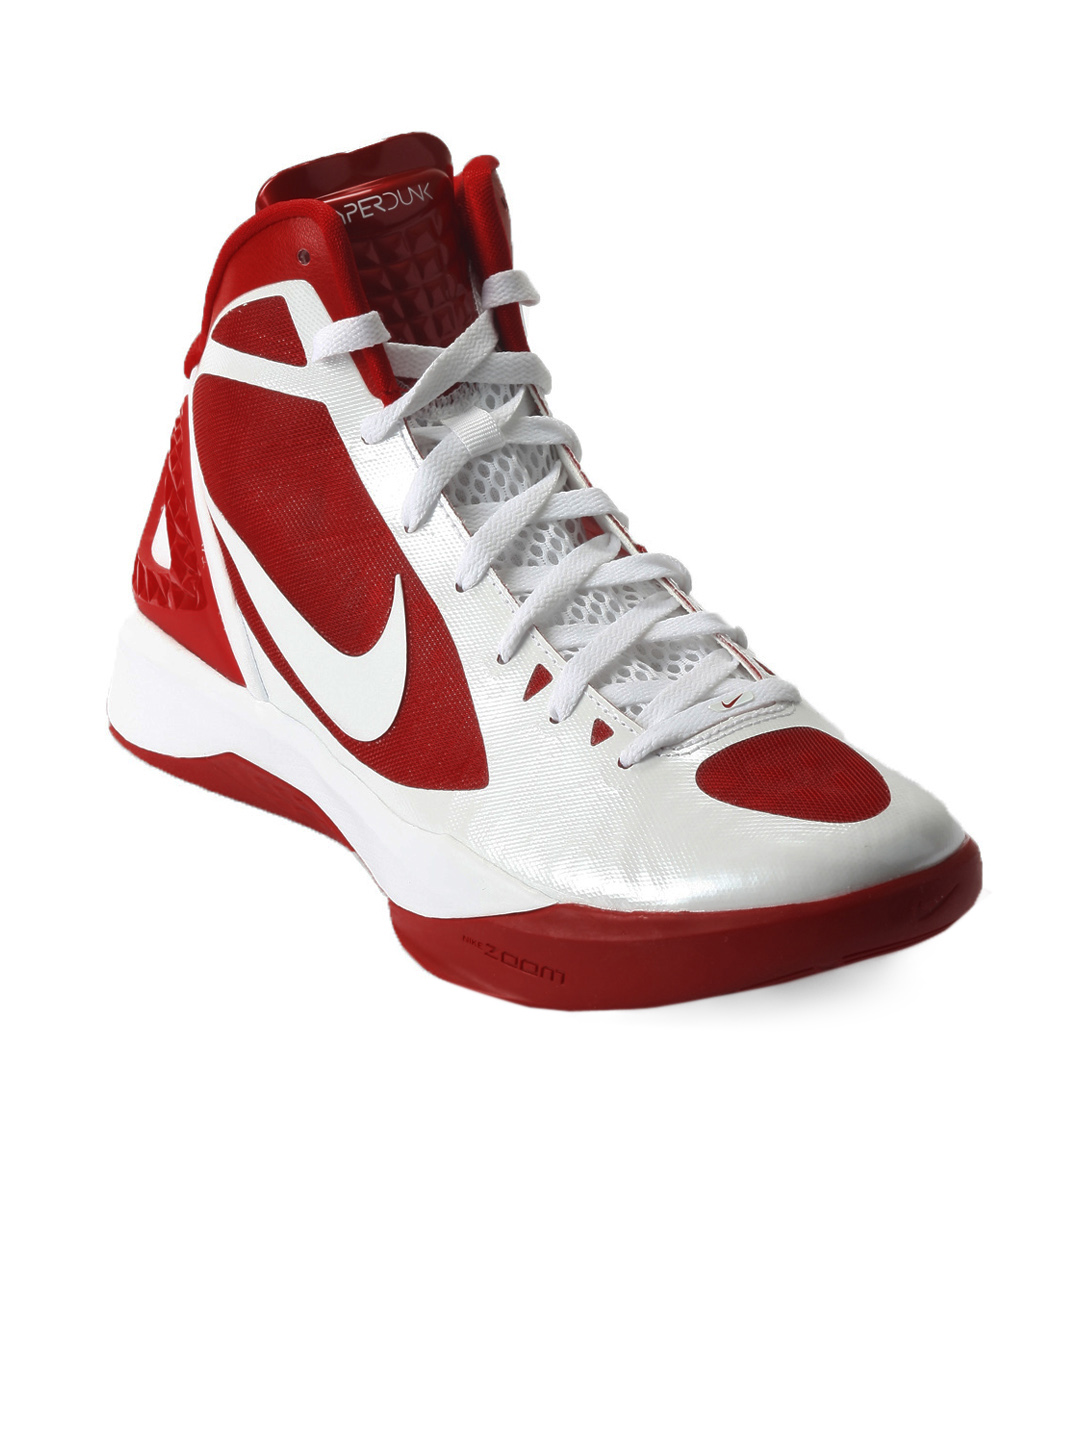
Nike Men Zoom Hyperdunk Red Sports Shoes
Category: Footwear / Shoes / Sports Shoes
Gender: Men
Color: Red
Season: Fall 2011
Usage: Sports